Quintus Sertorius

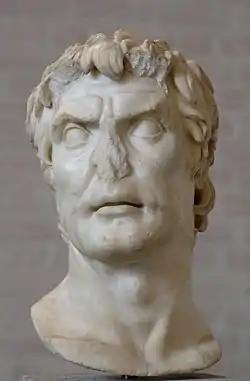
Marble portrait bust thought to be Sulla. Sulla's opposition and disfavour significantly altered the career and fate of Sertorius.

On Sulla's return from the East in 83 BC a civil war broke out. Sertorius, as a praetor, steadied the Marian leadership and was among the men chosen to command the anti-Sullan forces against him. When the consul Scipio Asiaticus marched against Sulla, Sertorius was part of his staff. Sulla arrived in Campania and found the other consul, Gaius Norbanus, blocking the road to Capua. At the Battle of Mount Tifata Sulla inflicted a crushing defeat on Norbanus, with Norbanus losing thousands of men.